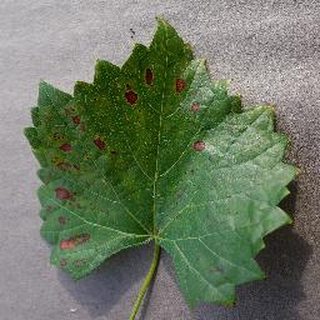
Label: grape_esca_black_measles